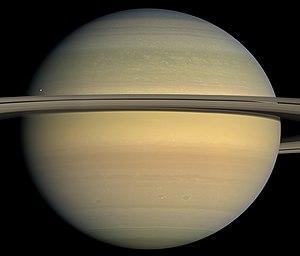
Vue en couleurs naturelles de la planète Saturne, créée d'après des images recueillies par la sonde spatiale Cassini peu de temps avant qu'elle commence sa mission «